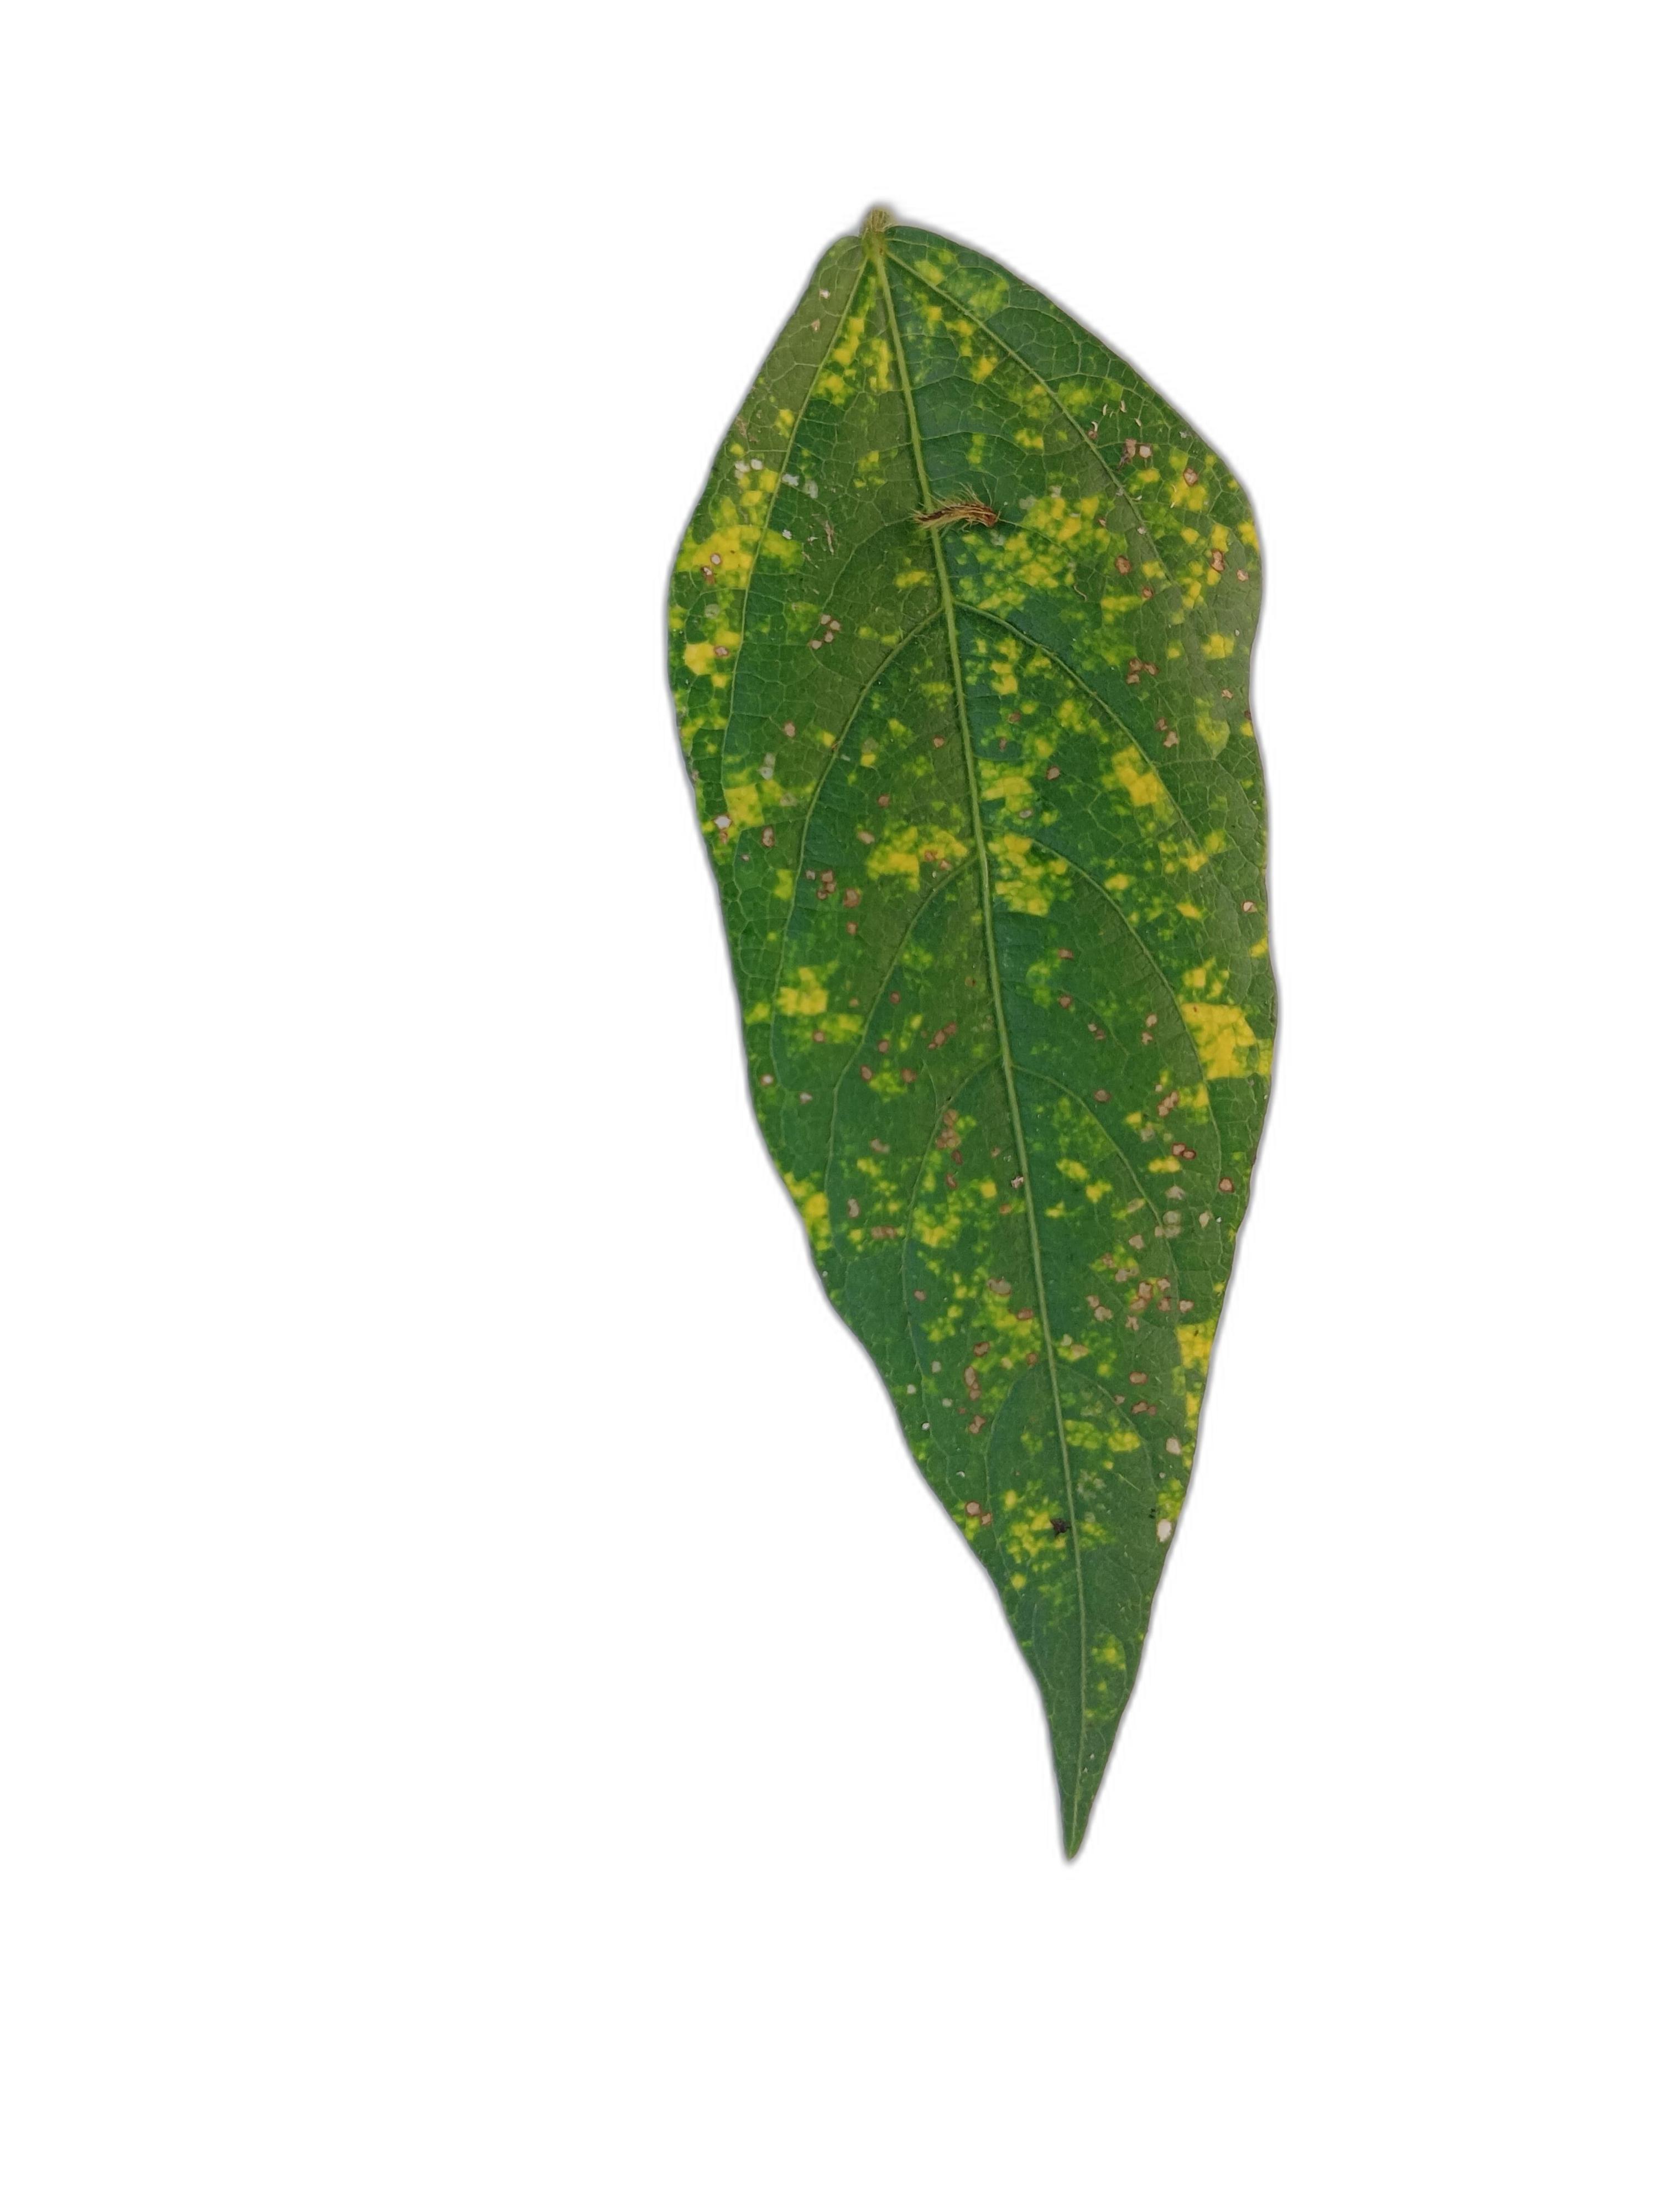
Label: Yellow Mosaic